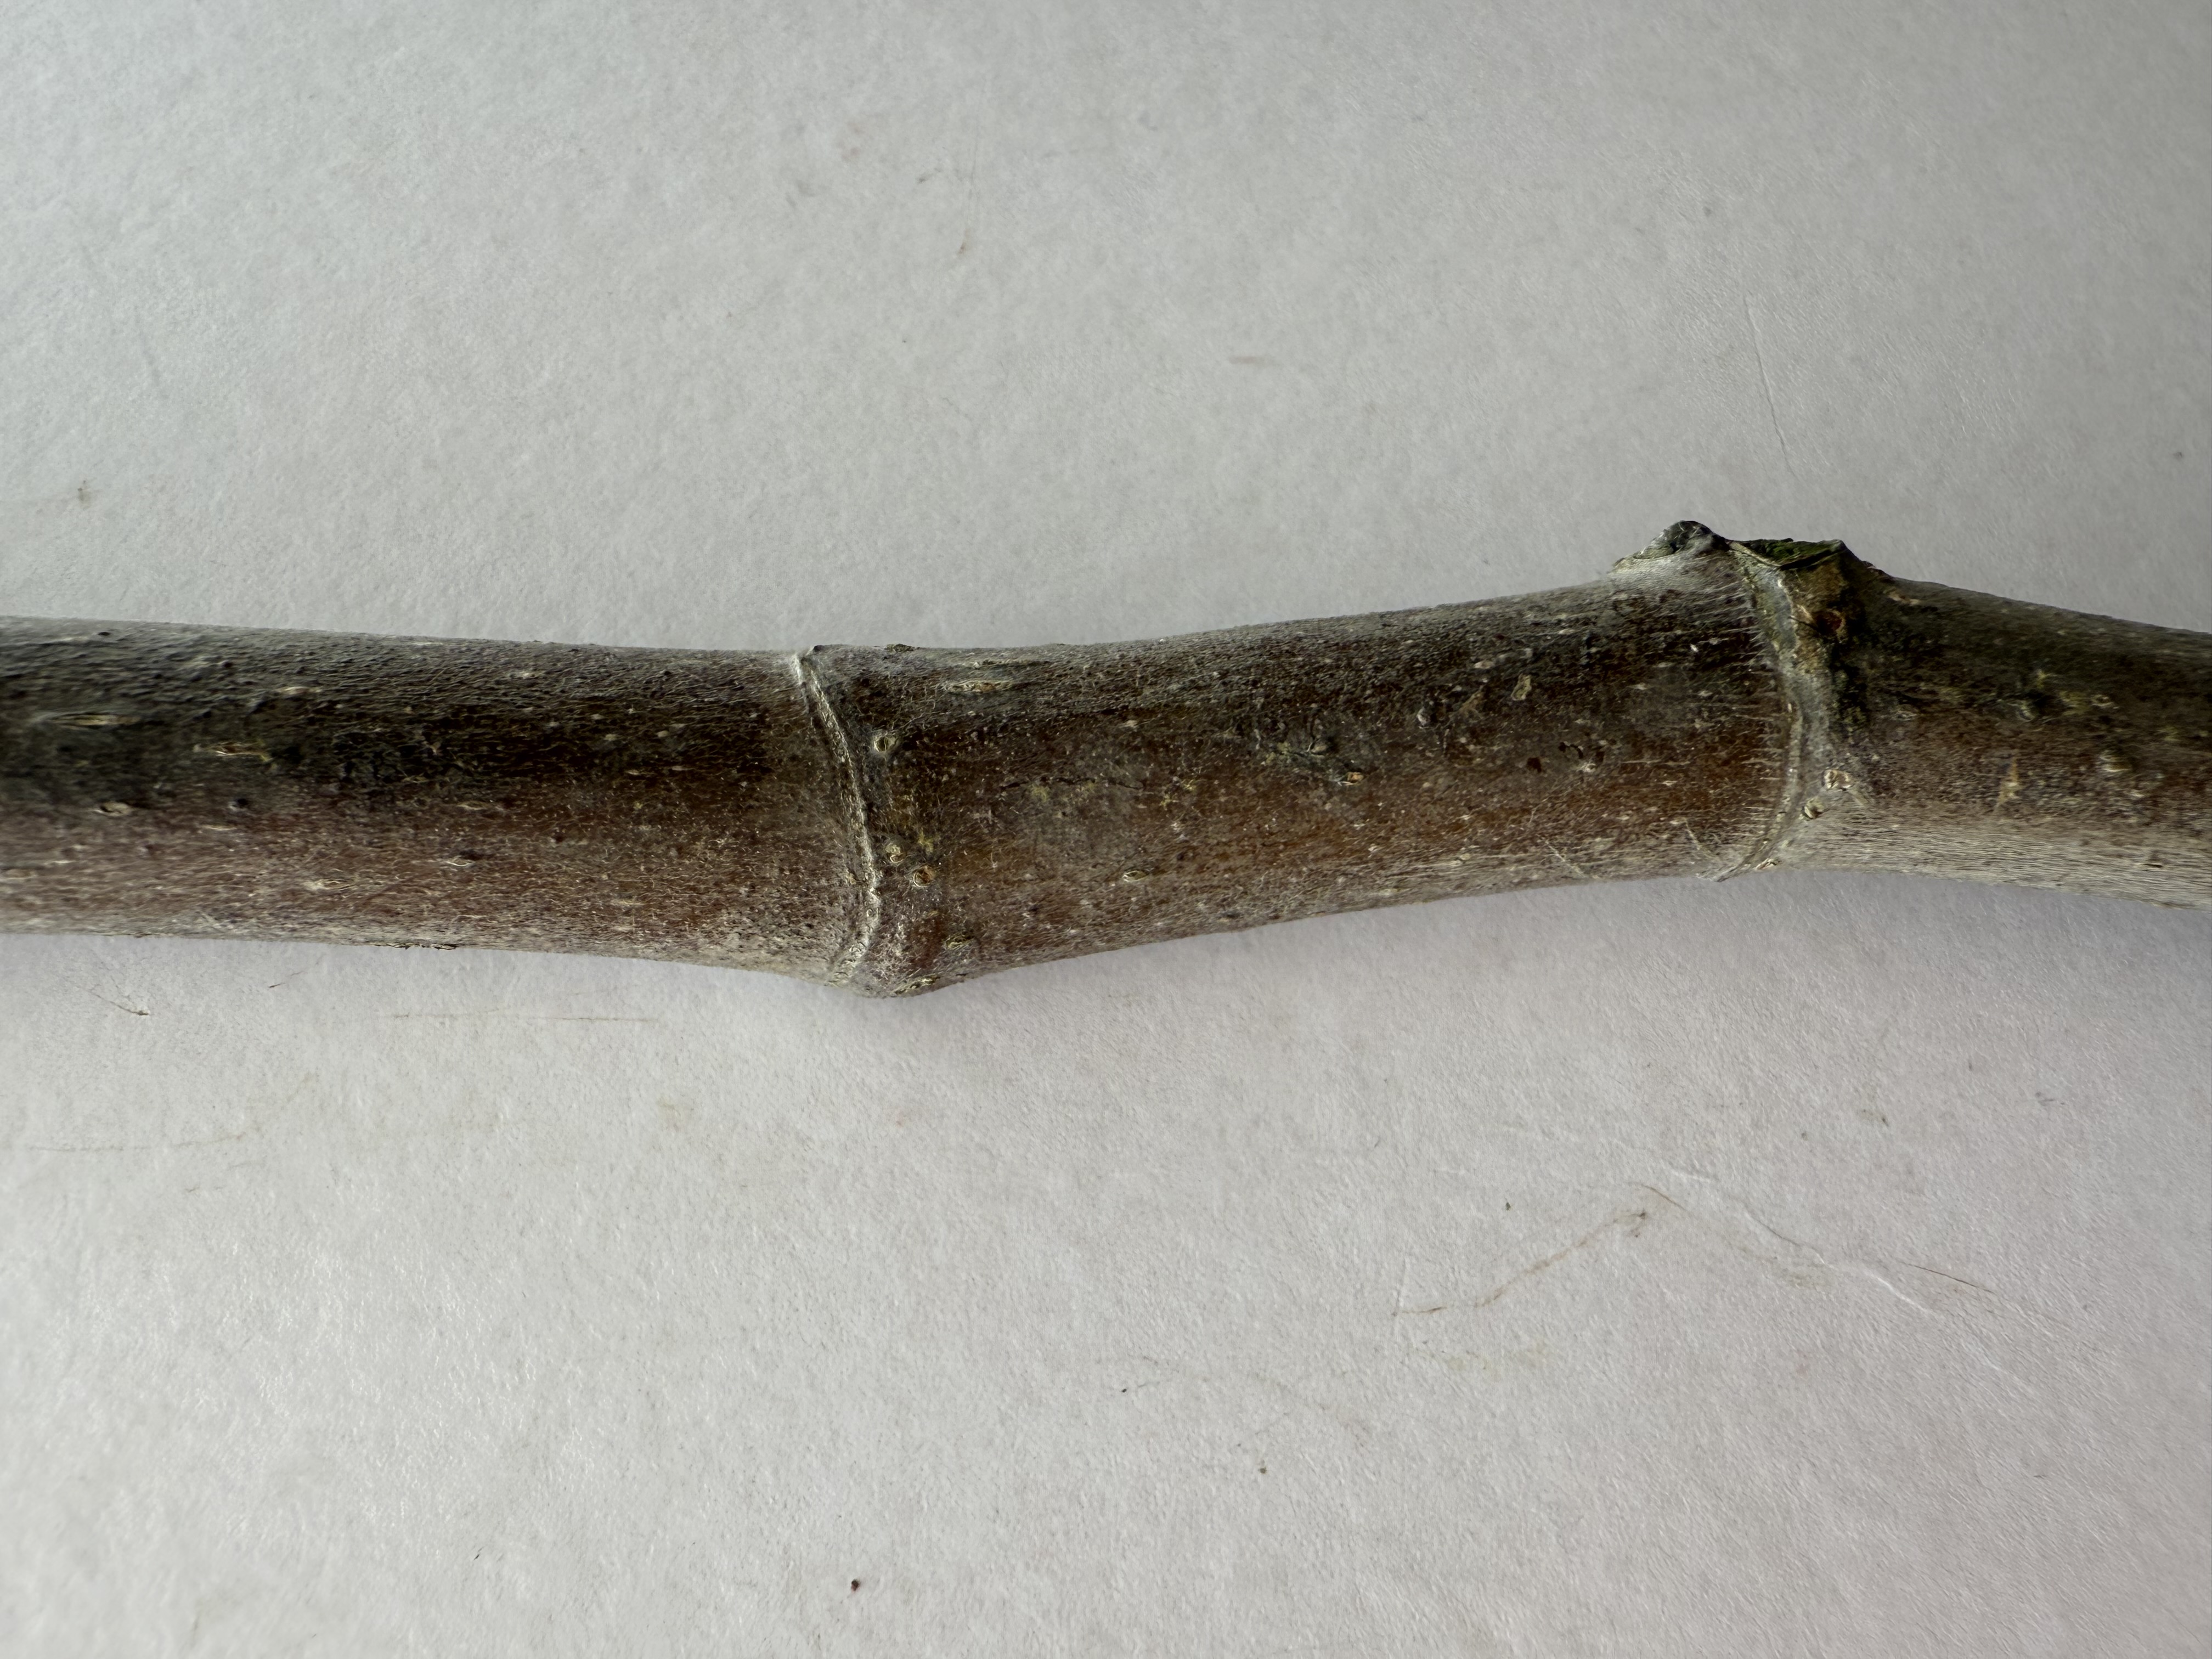
Variety: Black Fig